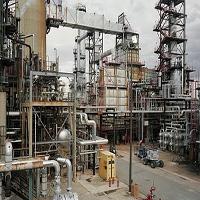
Weather: sun or clear